Raptor persecution

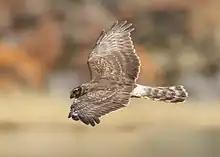
Hen Harrier, "Circus cyaneus"

In the United Kingdom, raptor persecution is a crime against wildlife. The offence includes poisoning, shooting, trapping, and nest destruction or disturbance of birds of prey.